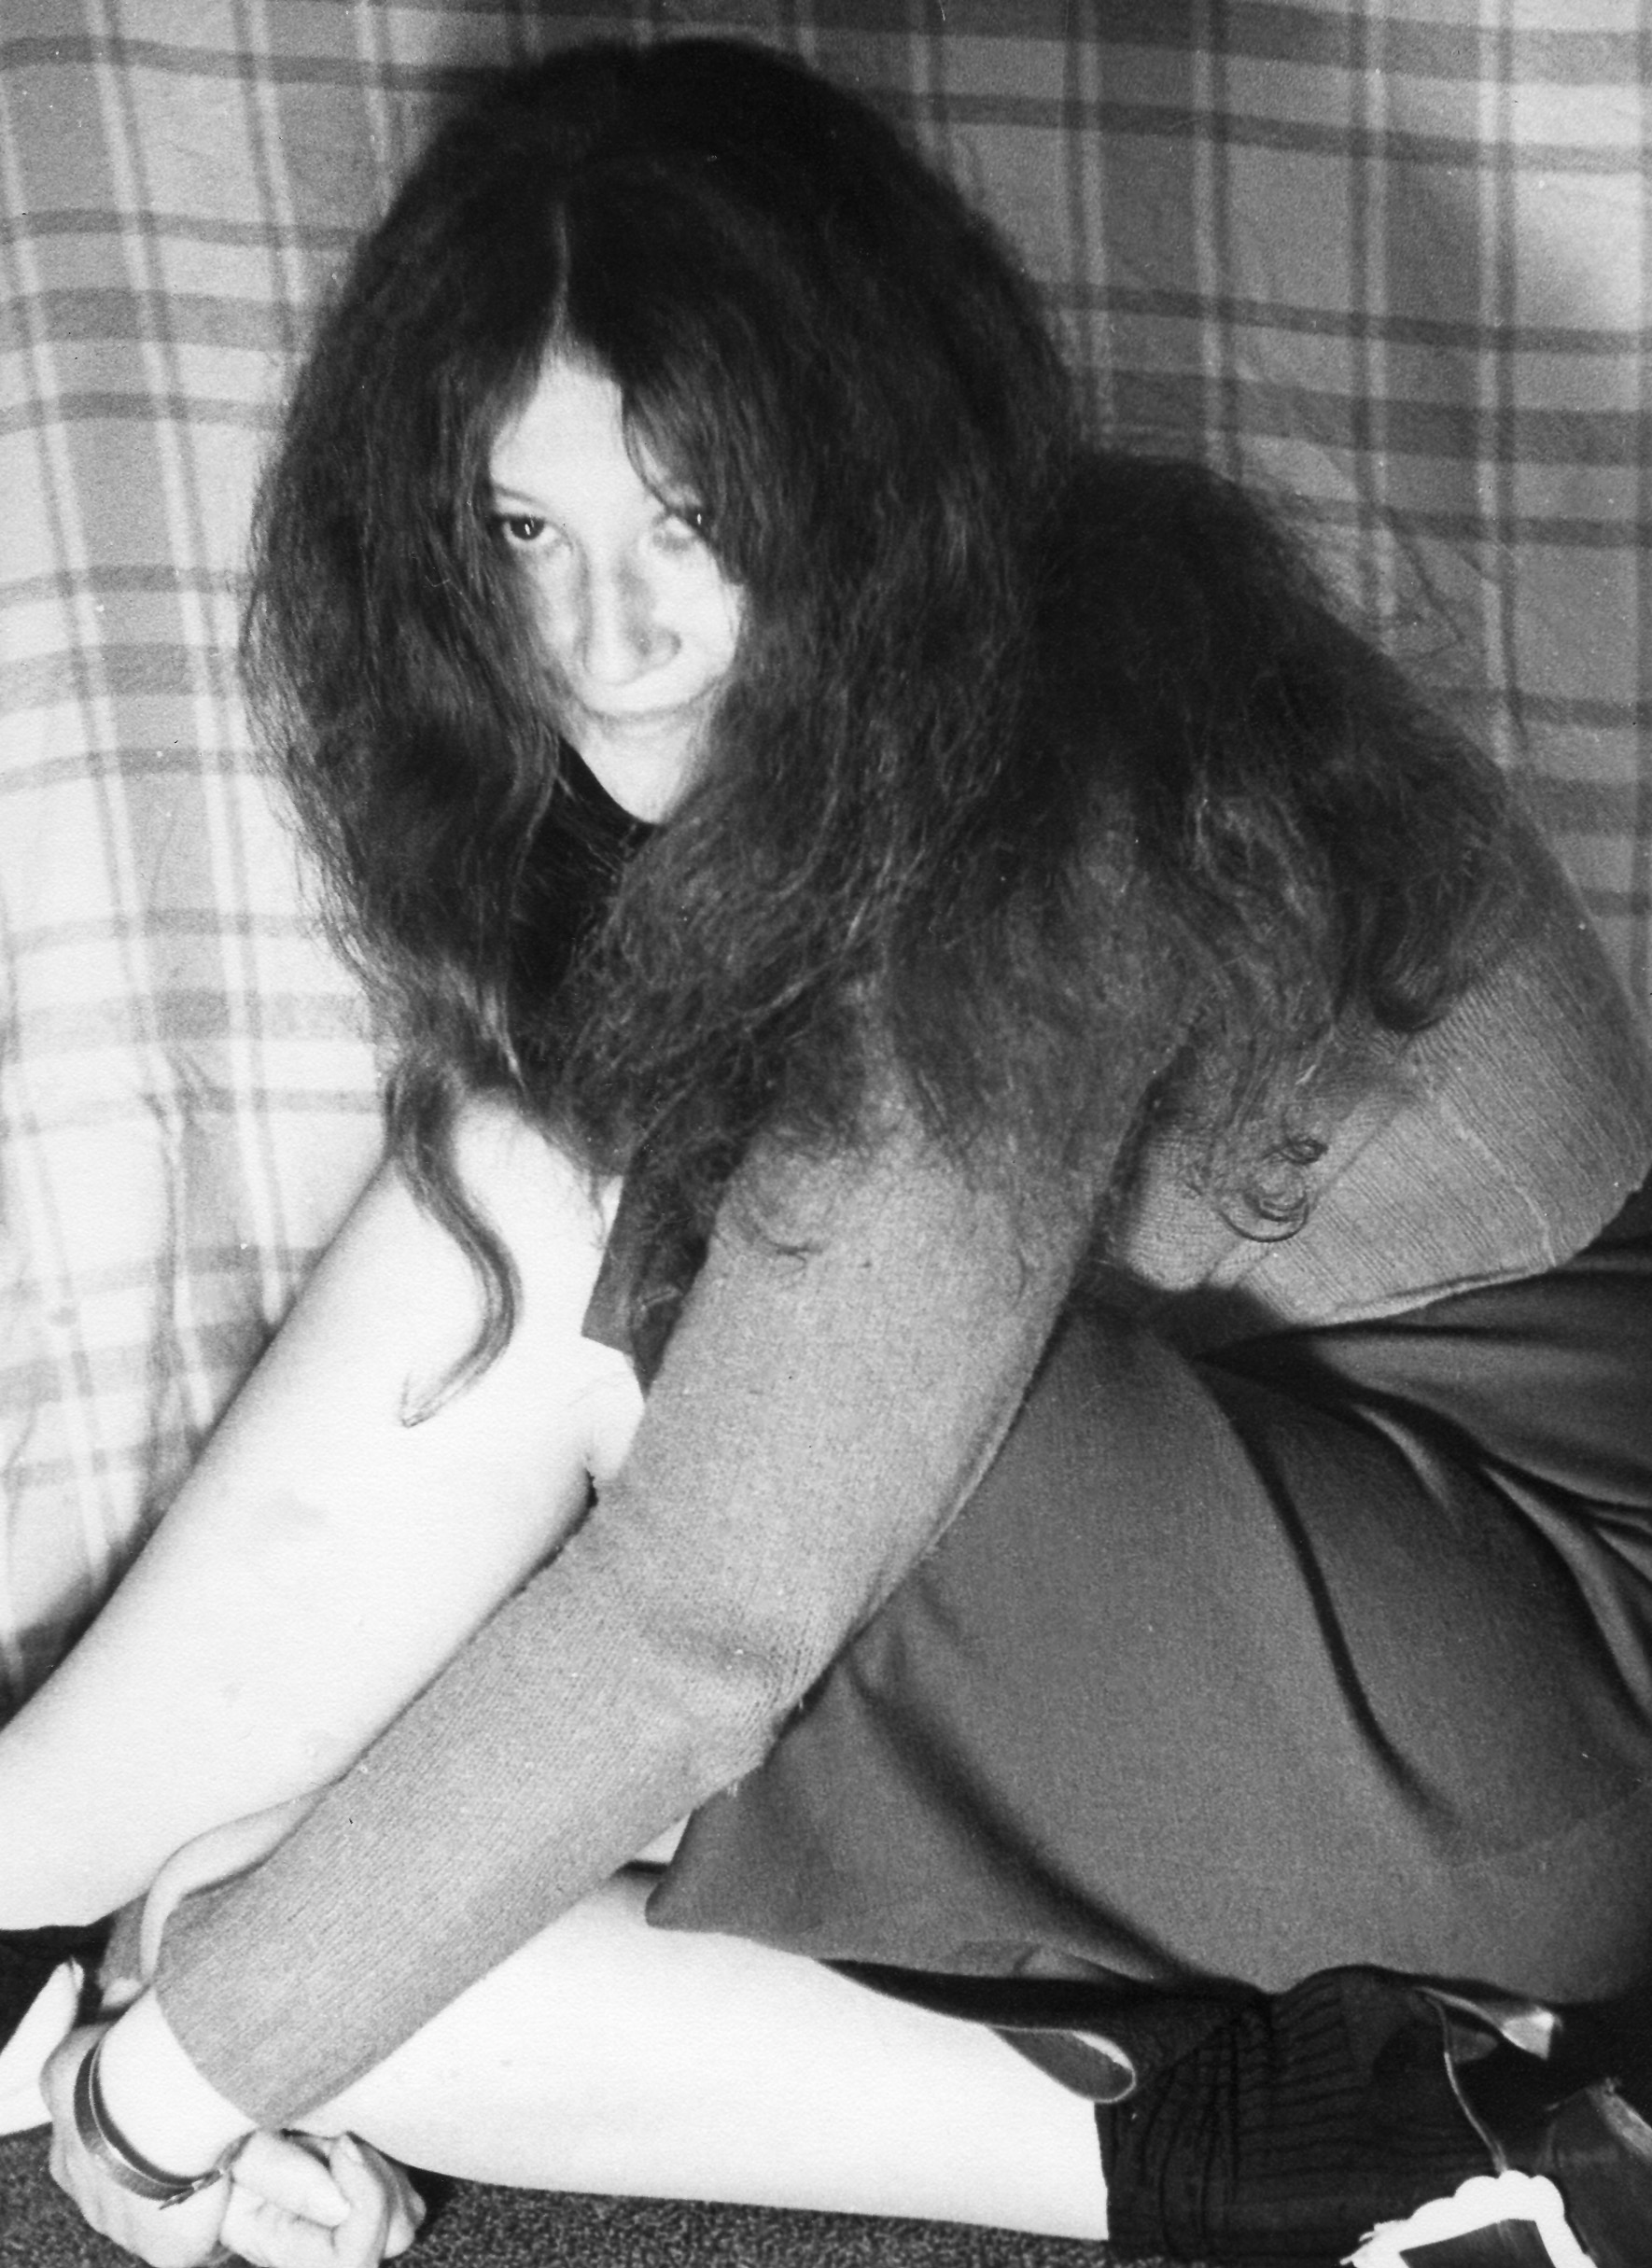
Anne Watson, hair, black, photograph, black and white, person, human hair color, beauty, girl, monochrome photography, lady, photography, black hair, photo shoot, hairstyle, model, sitting, long hair, arm, organ, monochrome, muscle, joint, brown hair, portrait